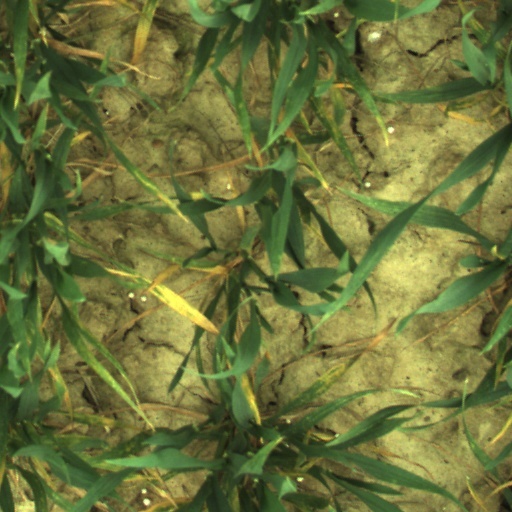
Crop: wheat